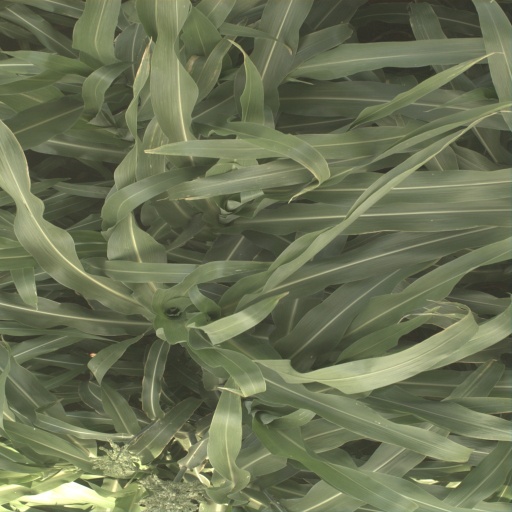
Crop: sorghum